Matthew Kirtley

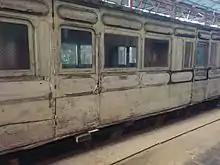
A railway carriage built (it is said in 1876) by Matthew Kirtley for the Metropolitan Railway

In 1839 he was appointed first a locomotive foreman, and then in 1841 Locomotive Superintendent of the Birmingham and Derby Junction Railway. When that railway became one of the constituents of the Midland Railway, he became the Midland's Locomotive Superintendent. He was there Chief Mechanical Engineer from 1844 until he died in 1873. Hundreds of locomotives to his design existed, many of which were to last into the days of the London, Midland and Scottish Railway, some fifty years later.